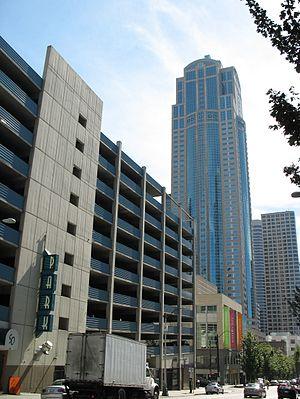
Washington Mutual était la plus importante caisse d'épargne des États-Unis. La société n'était plus une mutuelle depuis 1983, date de son entrée en bourse au New York Stock Exchange.